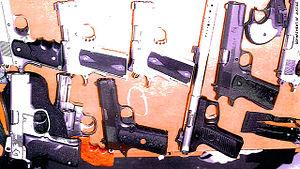
James Joseph Bulger, né le 3 septembre 1929 à Dorchester et mort le 30 octobre 2018 dans la prison fédérale de Bruceton Mills, est un ancien fugitif américain, chef présumé du Winter Hill Gang, une branche de la Mafia irlandaise basée à Boston.